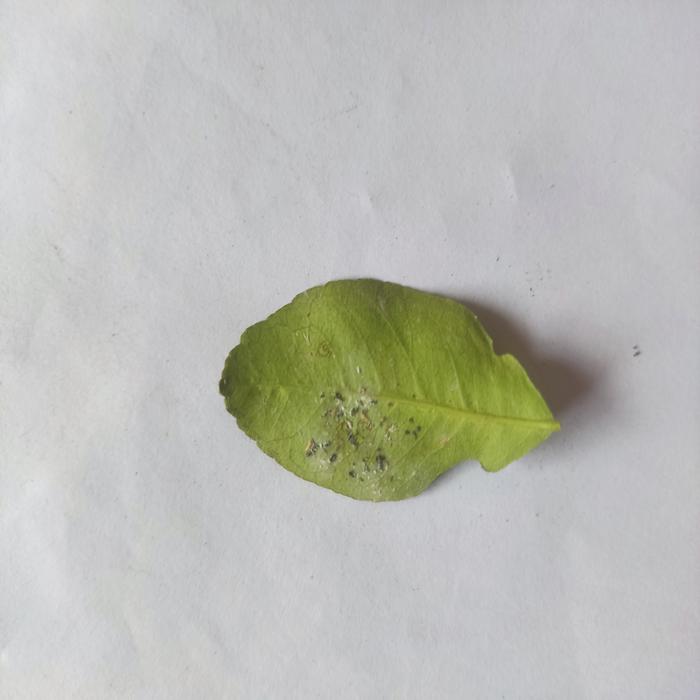
Crop: Lemon
Leaf condition: Sooty_Mold